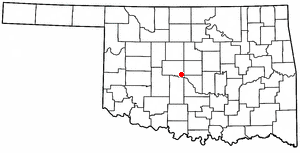
Mustang est une ville du comté de Canadian en Oklahoma, aux États-Unis.